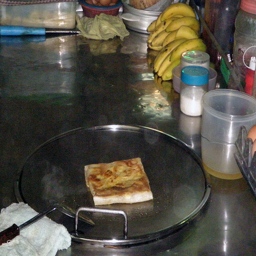
A metal pat with a slice of pizza on top of it.
A pan with one slice of square pizza in the middle.
A piece of flatbread is being cooked in a wok.
There are a lot of ripe yellow bananas on the counter.
A piece of food that is on a lid.